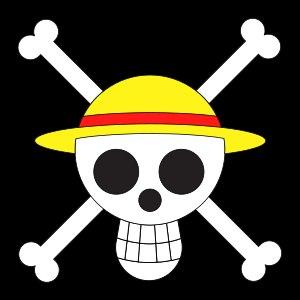
Monkey D. Luffy, surnommé d'une manière récurrente Luffy au chapeau de paille, est un personnage de fiction et principal protagoniste de la franchise japonaise One Piece créée par Eiichirō Oda. Il est intronisé en tant que garçon possédant une puissance élastique, une faculté qu'il a développée après avoir mangé un fruit du démon. Il est le fondateur et le capitaine de l'Équipage de Chapeau de paille. Son rêve de toujours est de devenir le roi des pirates en trouvant le trésor légendaire, le One Piece, laissé par le défunt roi des pirates, Gol D. Roger. Selon lui, le roi des pirates est l'homme le plus libre du monde. Après ses actions sur Totto Land et contre l'Empereur Big Mom, il est actuellement considéré par la presse mondiale comme le 5ᵉ Empereur.
One Piece est une série de mangas shōnen elle est prépubliée depuis le 22 juillet 1997 dans le magazine hebdomadaire Weekly Shōnen Jump, puis regroupée en volumes reliés aux éditions Shūeisha depuis le 24 décembre 1997. En avril 2020, 96 tomes et plus de 980 chapitres sont commercialisés au Japon. La version française est publiée directement en volume reliés depuis le 1ᵉʳ septembre 2000 par Glénat. 95 volumes sont commercialisés en juillet 2020 en France. Depuis le 3 juillet 2013, une réédition a été éditée pour cause de problèmes de droit avec l'ancien traducteur.